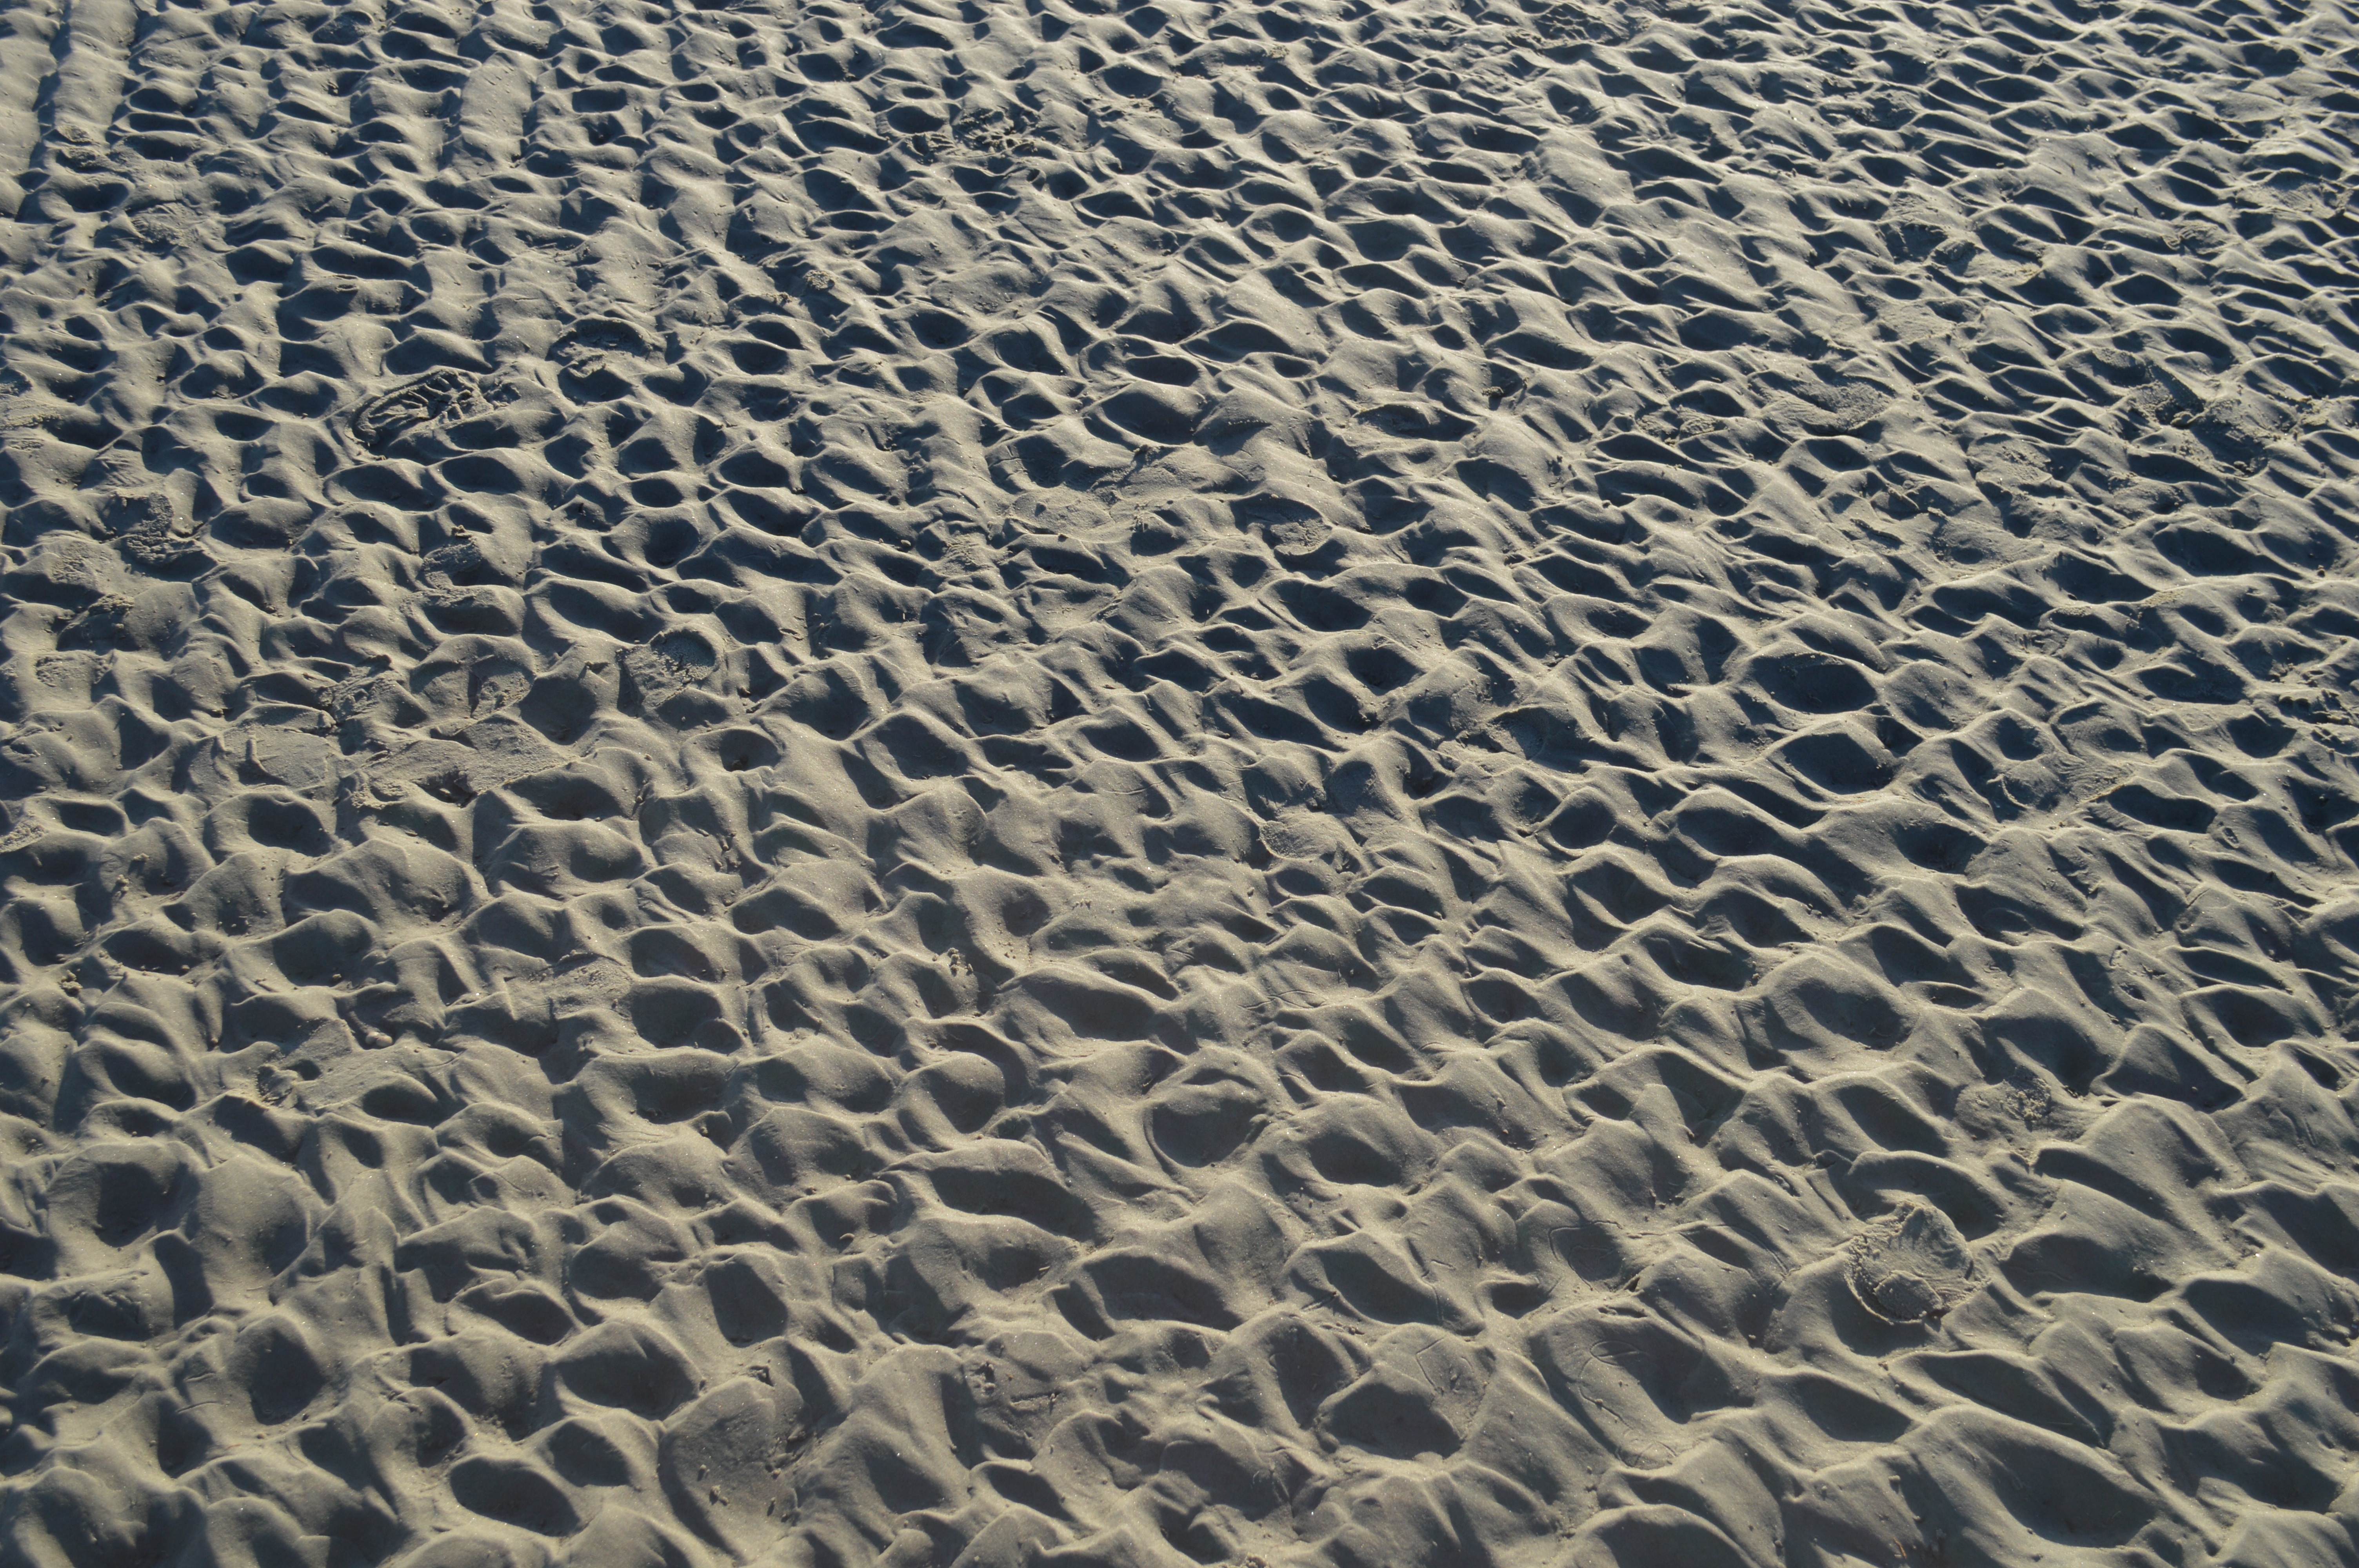
beach, sea, water, sand, rock, air, floor, footprint, view, wind, pier, pebble, island, soil, material, habitat, relief, wadden, flooring, walk on the beach, road surface, mudflat, schiermonnikoog, west frisian, natural environment